Udhaya (film)

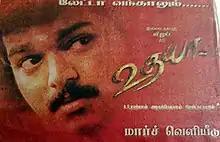
Theatrical release poster

Udhaya is a 2004 Indian Tamil-language action film directed by Azhagam Perumal. The film stars Vijay in a titular character alongwith Simran, while Vivek, Nassar and Rajesh play supporting roles. The soundtrack for the film was composed by A. R. Rahman and the background score was by his associate Pravin Mani as Rahman was unavailable due to scheduling issues. The editing was by Raja Mohammad, and the cinematography was by cinematographer Priyan.